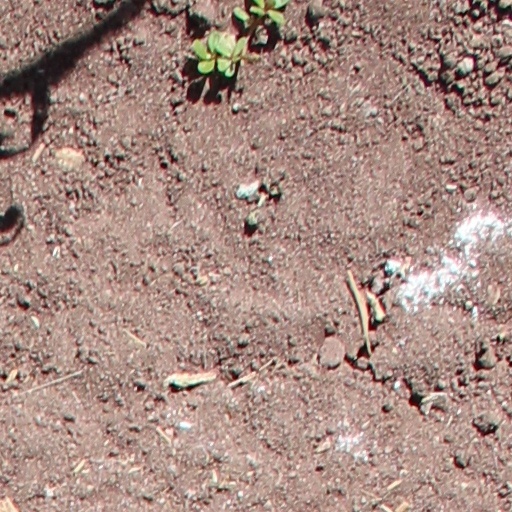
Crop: wheat